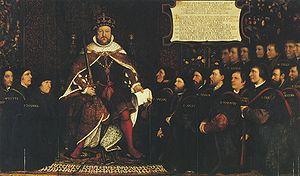
Le trafic de cadavres au Royaume-Uni aux XVIIIᵉ et XIXᵉ siècles était alimenté par la demande croissante en cadavres pour les recherches anatomiques et entraînait l'exhumation clandestine de centaines de corps par an.
La Mary Rose était une caraque du début du XVIᵉ siècle, emblème de la Maison Tudor, qui faisait partie du programme naval du roi Henri VIII d'Angleterre. Après avoir servi durant 33 ans dans plusieurs guerres contre la France et l'Écosse et avoir été largement reconstruite en 1536, elle combattit pour la dernière fois le 19 juillet 1545. Alors qu'elle menait l'attaque contre les galères françaises, elle coula dans le Solent, le bras de mer séparant l'Angleterre de l'île de Wight, face au château de Southsea, dans lequel se trouvait Henri VIII. L'épave de la Mary Rose fut redécouverte en 1971 et une opération de sauvetage fut organisée en 1982. Celle-ci, l'un des projets les plus complexes et coûteux de l'histoire de l'archéologie maritime, permit de renflouer une grande section du navire et des milliers d'objets datant de la période des Tudors.
Le barbier chirurgien était à la fois barbier et chirurgien. Il apparait vers la fin du XIIᵉ siècle, et disparait au cours du XVIIIᵉ siècle.
La grande peste de Londres de 1665 est une épidémie de peste bubonique qui frappa la ville de Londres en Angleterre et fit environ 75 000 morts, soit environ 20 % de sa population.